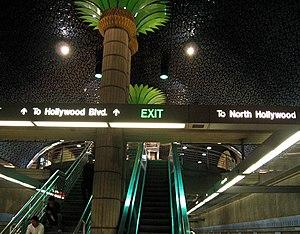
Cet article présente la liste des stations du métro de Los Angeles. Elle inclut les stations déjà en service, celles en construction ainsi que celles en projet. Le métro angelin a ouvert en 1990 puis s'est peu à peu développé au cours des années. Il se compose aujourd'hui de 93 stations réparties sur six lignes de métro.
Hollywood/Vine est une station du métro de Los Angeles desservie par les rames de la ligne B et située à Hollywood, quartier de Los Angeles, en Californie.